Baron of MacDuff

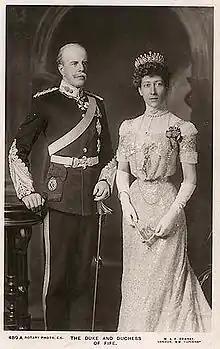
Alexander Duff, 1st Duke of Fife, 5th Baron of MacDuff with his wife, Louise, Princess Royal and Duchess of Fife, 1849–1912

Baron of Macduff is a title of nobility in the Baronage of Scotland.